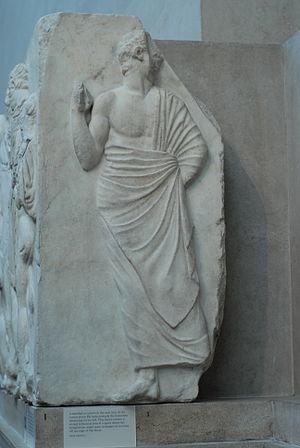
La frise du Parthénon ou « frise des Panathénées » est une frise ionique en marbre du Pentélique de 160 mètres de long représentant 378 figures humaines et 245 animaux. Elle entourait le sékos du Parthénon sur l'Acropole d'Athènes. Si elle a été réalisée par plusieurs artistes, elle fut sculptée très probablement sous la direction de Phidias entre 442 et 438 av. J.-C.